Princeton Tigers

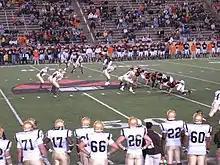
Princeton vs. Lehigh, September 2007

The football team competes in the Football Championship Subdivision of NCAA Division I with the rest of the Ivy League. As of 2021, Princeton claims 28 national football championships, which would make it the most of any school, although the NCAA only recognizes 15 of the wins. Twenty-one former players have been inducted into the College Football Hall of Fame.